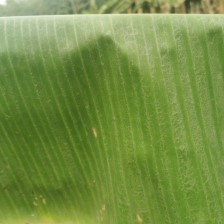
Label: healthy